Corvus Corax (band)

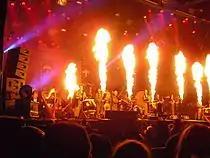
Corvus Corax performing live at Wacken Open Air 2010

In 2005 Corvus Corax started the ambitious project "Cantus Buranus": a full-length opera set to the original "Carmina Burana" manuscript lyrics. The music for the opera was fully composed by the band and had no connection with the famous work by Carl Orff. It was performed with symphonic orchestra, choir and medieval ensemble, combining traditional symphonism with medieval minstrel-like melodies. The project included a CD recording, a DVD, as well as live performances. A live CD and DVD recording of Cantus Buranus was released in March 2006.